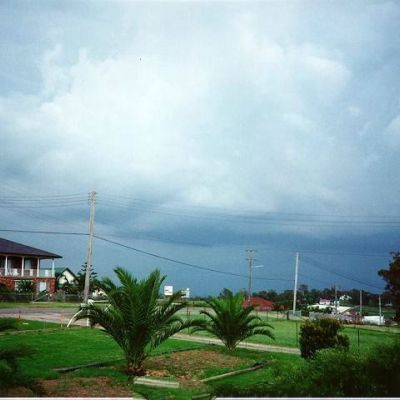
Cloud type: Stratocumulus (Sc)